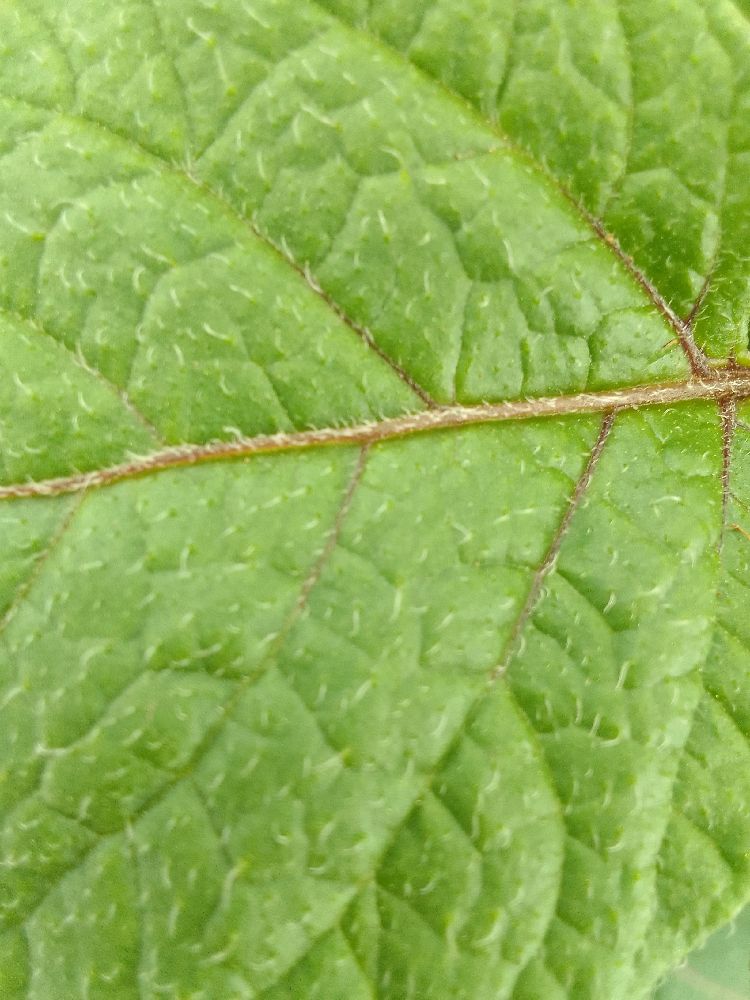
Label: Healthy